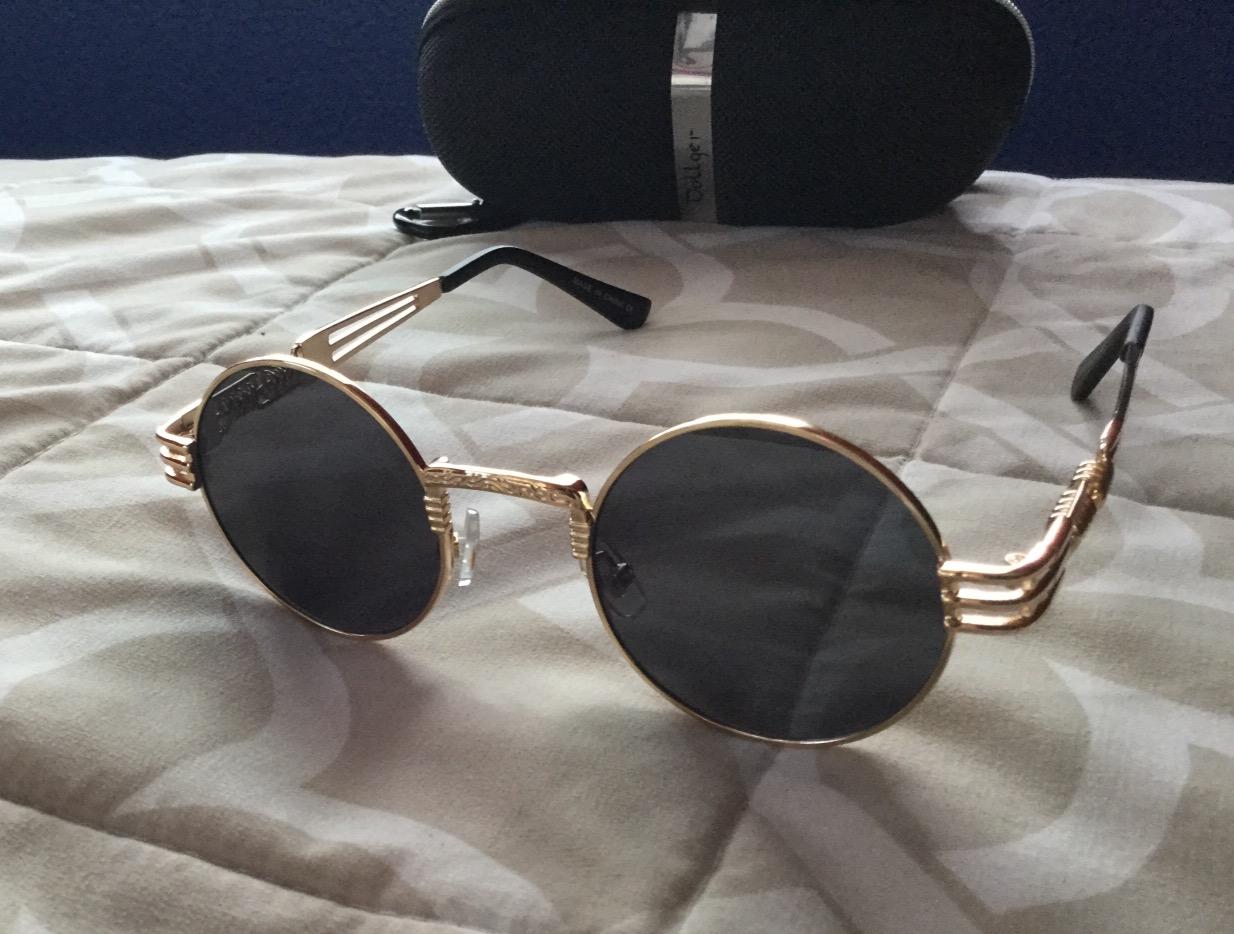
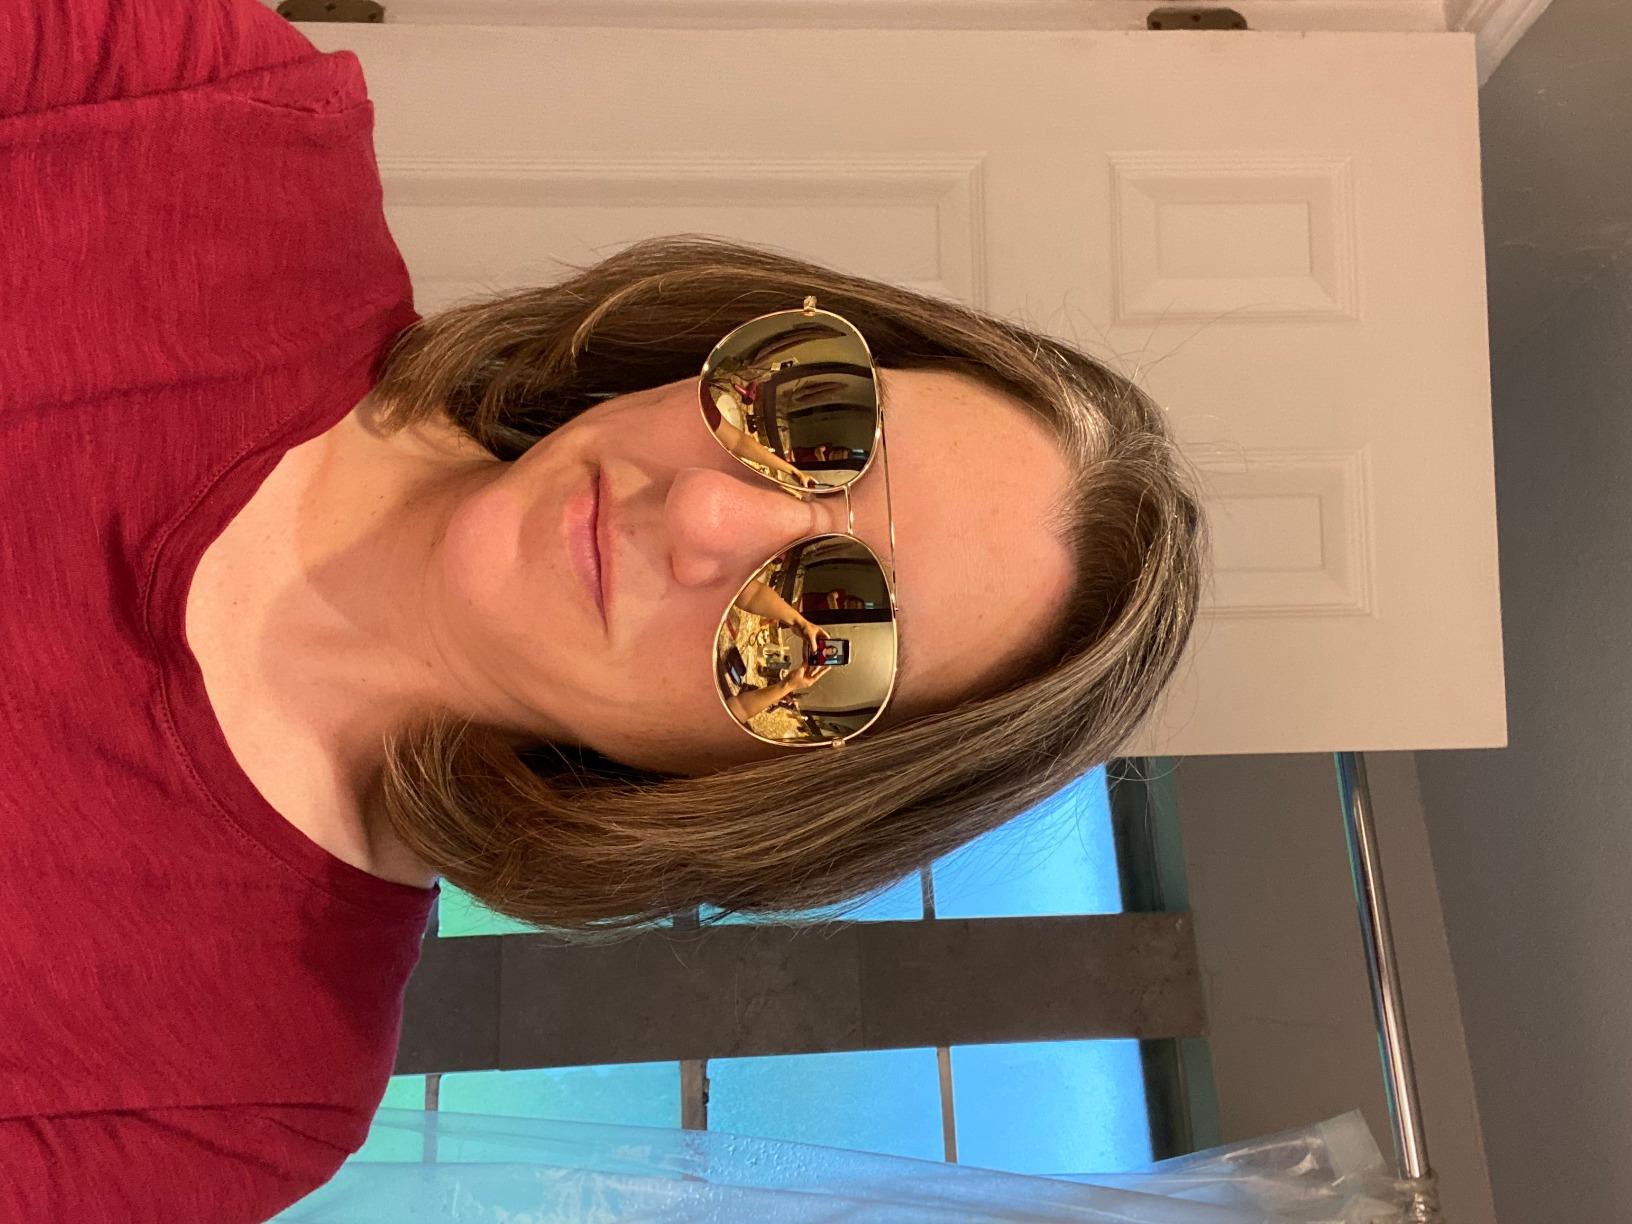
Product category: accessories_sunglasses
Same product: no